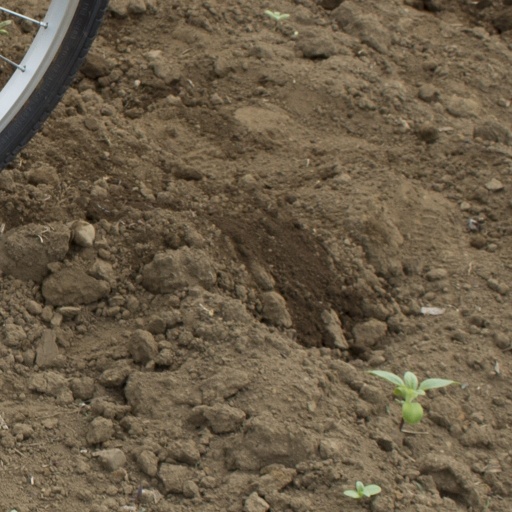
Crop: Jerusalem artichoke